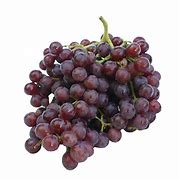
Label: grape